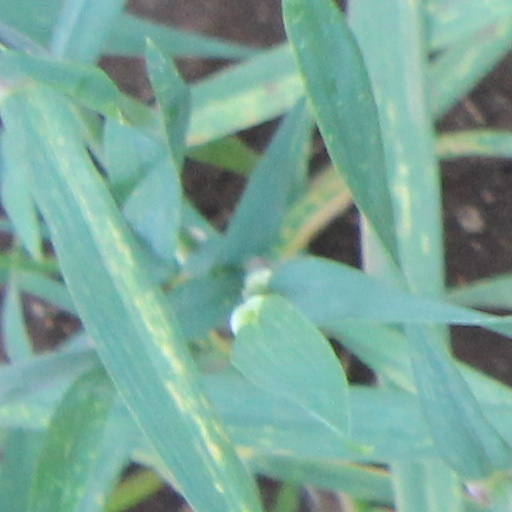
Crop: wheat